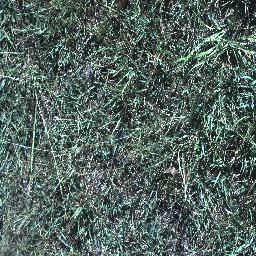
Label: negative